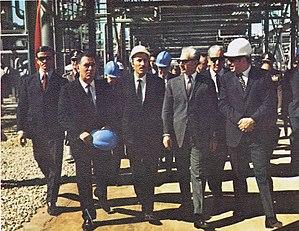
Mohammad Reza Chah Pahlavi ou Muhammad Rizā Shāh Pahlevi dit Aryamehr, né le 26 octobre 1919 à Téhéran et mort le 27 juillet 1980 au Caire, était le second et dernier monarque de la dynastie Pahlavi de la monarchie iranienne. Dernier chah d'Iran, il régne du 16 septembre 1941 au 11 février 1979. Contraint à l'exil le 16 janvier 1979, Mohammad Reza Pahlavi est remplacé par un conseil royal et renversé par la Révolution iranienne, mais n'abdique jamais officiellement. Il succéde à son père, Reza Chah, lorsque ce dernier, jugé trop proche de l'Allemagne nazie, est contraint d'abdiquer en septembre 1941 lors de l'invasion anglo-soviétique de l'Iran. Au lendemain de la Seconde Guerre mondiale, le jeune chah est confronté aux tentatives sécessionnistes dans les provinces du nord-est lors de la crise irano-soviétique et aux rébellions tribales dans le sud du pays. Mohammad Reza Pahlavi se rapproche par la suite des États-Unis et entretient des liens très étroits avec la Maison-Blanche, en particulier avec les présidents Dwight Eisenhower et Richard Nixon.